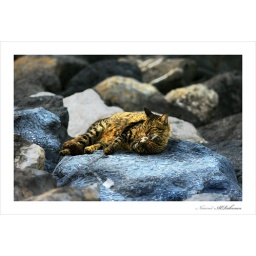
A cat on the rocks near hardrock kuwait